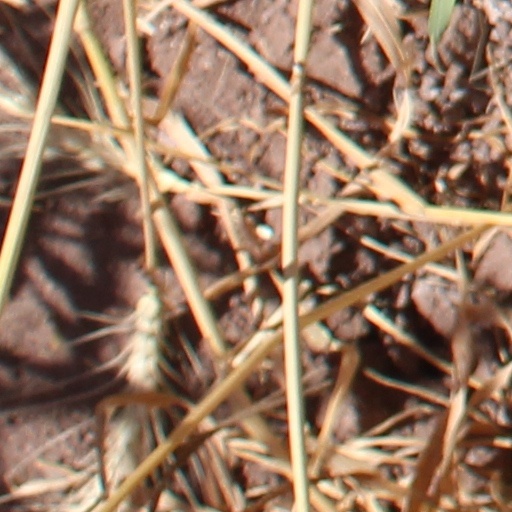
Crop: wheat